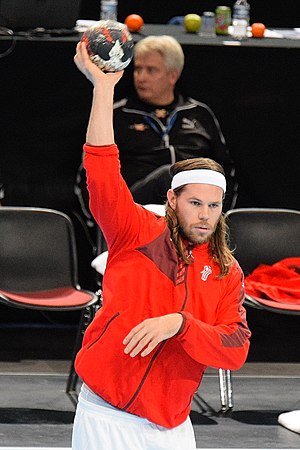
VM i håndbold 2019 (mænd)
Mikkel Hansen blev topscorer og valgt som bedste spiller ved slutrunden.
Verdensmesterskabet i håndbold for mænd 2019 var det 26. VM i håndbold for mænd arrangeret af IHF. Slutrunden afvikledes i Danmark og Tyskland fra den 10. til den 27. januar 2019.